List of birds of Chile

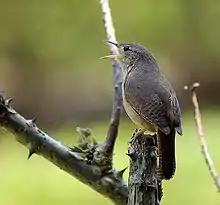
House wren, widespread in a variety of habitats.

The family Hirundinidae is adapted to aerial feeding. They have a slender streamlined body, long pointed wings and a short bill with a wide gape. The feet are adapted to perching rather than walking, and the front toes are partially joined at the base. Eleven species have been recorded in Chile.